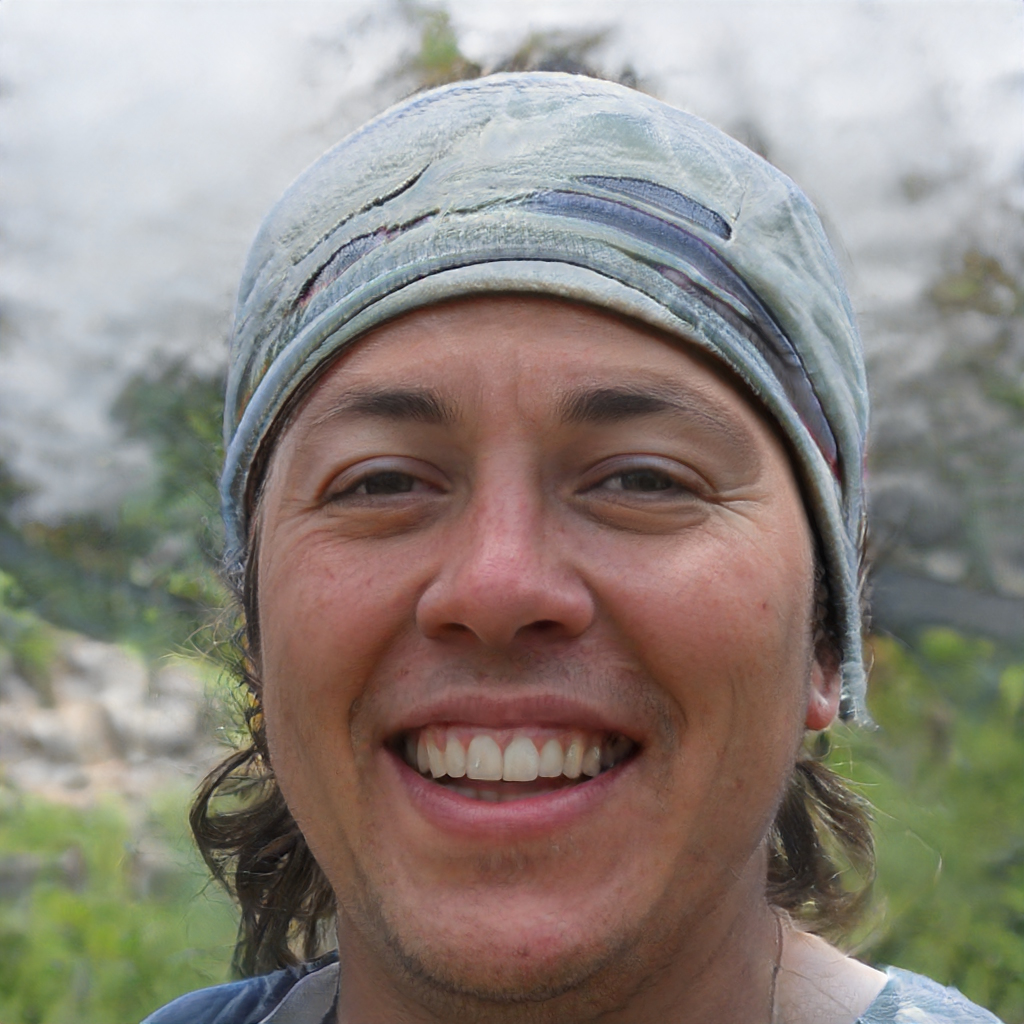
Gender: Male